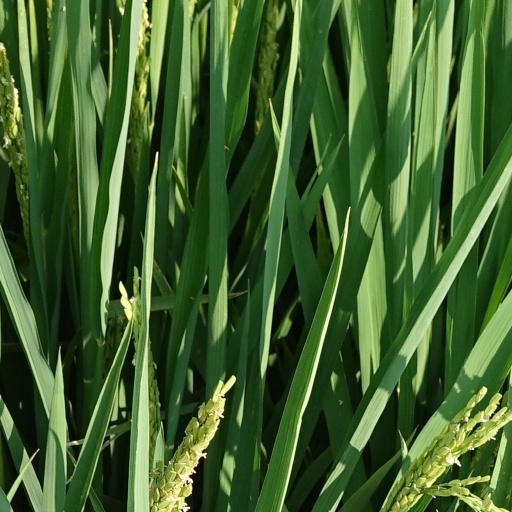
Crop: rice